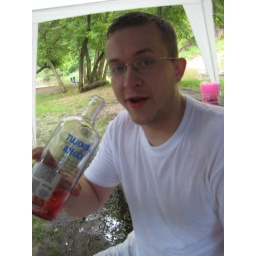
on a picnic table down by the river